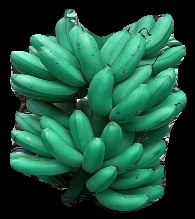
Variety: rasbale
Grade: grade1